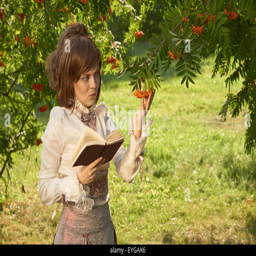
vintage style girl holds book in right hand and rowan berries in the other